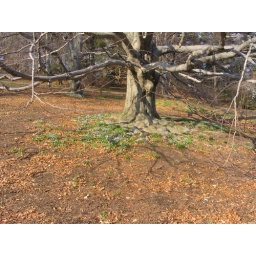
Little blue flowers blooming under a non-blooming tree.